Metalloenediynes

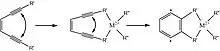
An illustration of how chelation closes the inter-alkynyl distance to initiate the Bergman cyclization

The diradical formation in the Bergman cyclization provides a potent mechanism for DNA scission and crosslinking by abstracting hydrogens from adjacent ribose sugars, which can then bond to kink or cleave the strand entirely, rendering the DNA of the target cell unusable. Chelation about a transition metal brings the cyclization barrier down to conditions tolerable for the human body; this allows for targeted heating of select tissues to initiate this reaction.